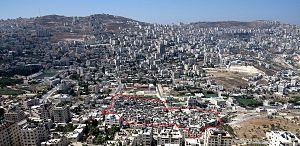
Ein Beit al-Ma, connu aussi sous le nom de Camp No. 1, est un camp de réfugiés palestiniens situé au nord de la Cisjordanie en 1950, à côté de la ville de Naplouse.